Tri-State Mall

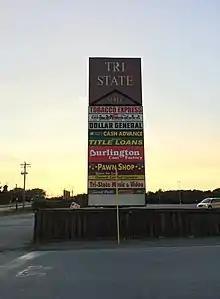
Sign for Tri-State Mall, October 2014

The Tri-State Mall was a shopping mall located on Delaware Route 92 (locally known as "Naamans Road") in Claymont, Delaware. The mall closed in 2015. At , it was the state's fourth-largest mall, with a maximum capacity of approximately 50 shops. It was located just off Interstate 95, less than a mile from the Pennsylvania/Delaware border. The last remaining anchor store was Burlington, which closed in 2017. The mall building was completely demolished in 2023. The only remaining retail tenant on the site is Tri-State Liquors, which relocated to a stand-alone building in 2024.